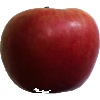
Label: Apple Crimson Snow 1